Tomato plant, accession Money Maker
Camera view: horizontal (90 deg, fisheye); turntable rotation: 180 degrees
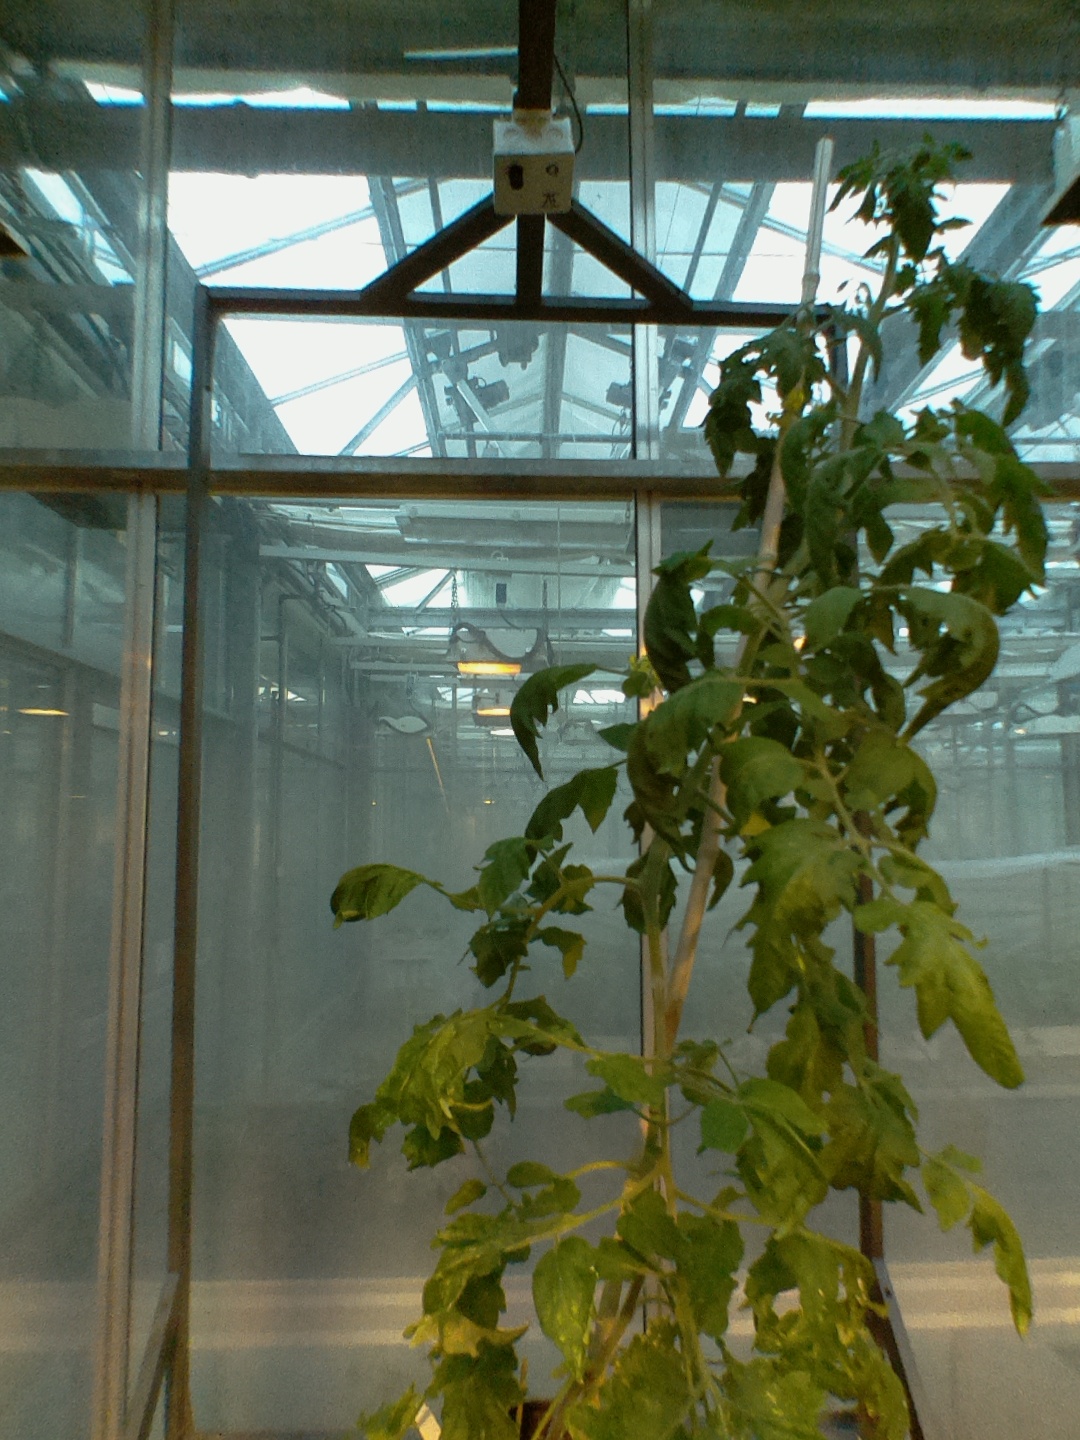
BBCH growth stage 70: Fruits at the main stem or branches visibles